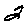
Label: 2